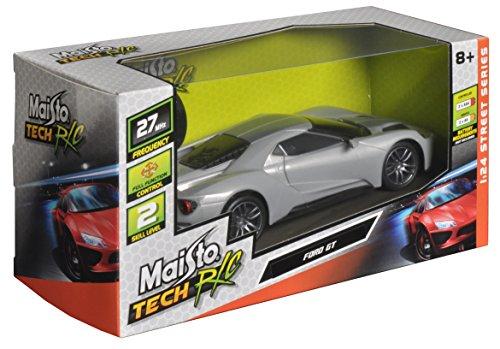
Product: Maisto R/C 1:24 Scale 2017 Ford GT NAIAS Variable Color Radio Control Vehicle (Colors May Vary)
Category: Toys & Games | Hobbies | Remote & App Controlled Vehicles & Parts | Remote & App Controlled Vehicles | Cars
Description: Dashboard-style R/C controller with multiple frequencies.
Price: $19.03
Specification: ProductDimensions:10.5x4.4x5.2inches|ItemWeight:3.04ounces|ShippingWeight:15.2ounces(Viewshippingratesandpolicies)|DomesticShipping:ItemcanbeshippedwithinU.S.|InternationalShipping:ThisitemcanbeshippedtoselectcountriesoutsideoftheU.S.LearnMore|ASIN:B01ARERJ34|Itemmodelnumber:81501|Manufacturerrecommendedage:8-15years